Cat worm infections

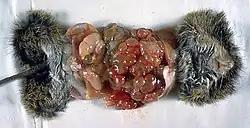
Metacestode of the fox tapeworm in a cotton rat.

The fox tapeworm, which is only about three millimeters long, is found throughout the northern hemisphere. It parasitizes in the small intestine, mostly in the posterior third, and plants itself deep between the intestinal villi. Approximately every two weeks, a tapeworm limb containing coated oncospheres is released and excreted in the feces. The coated oncospheres are very stable in the environment, even surviving freezing and most disinfectants without damage. They are only sensitive to drought, temperatures above 80 °C and sodium hypochlorite. They are ingested by intermediate hosts (mainly rodents) and develop in them within 40 to 60 days into a large, spongy tissue (metacestode) containing the infective protoscolices. Infection of the cat occurs via oral ingestion of the intermediate hosts. The prepatency period is one to four months.